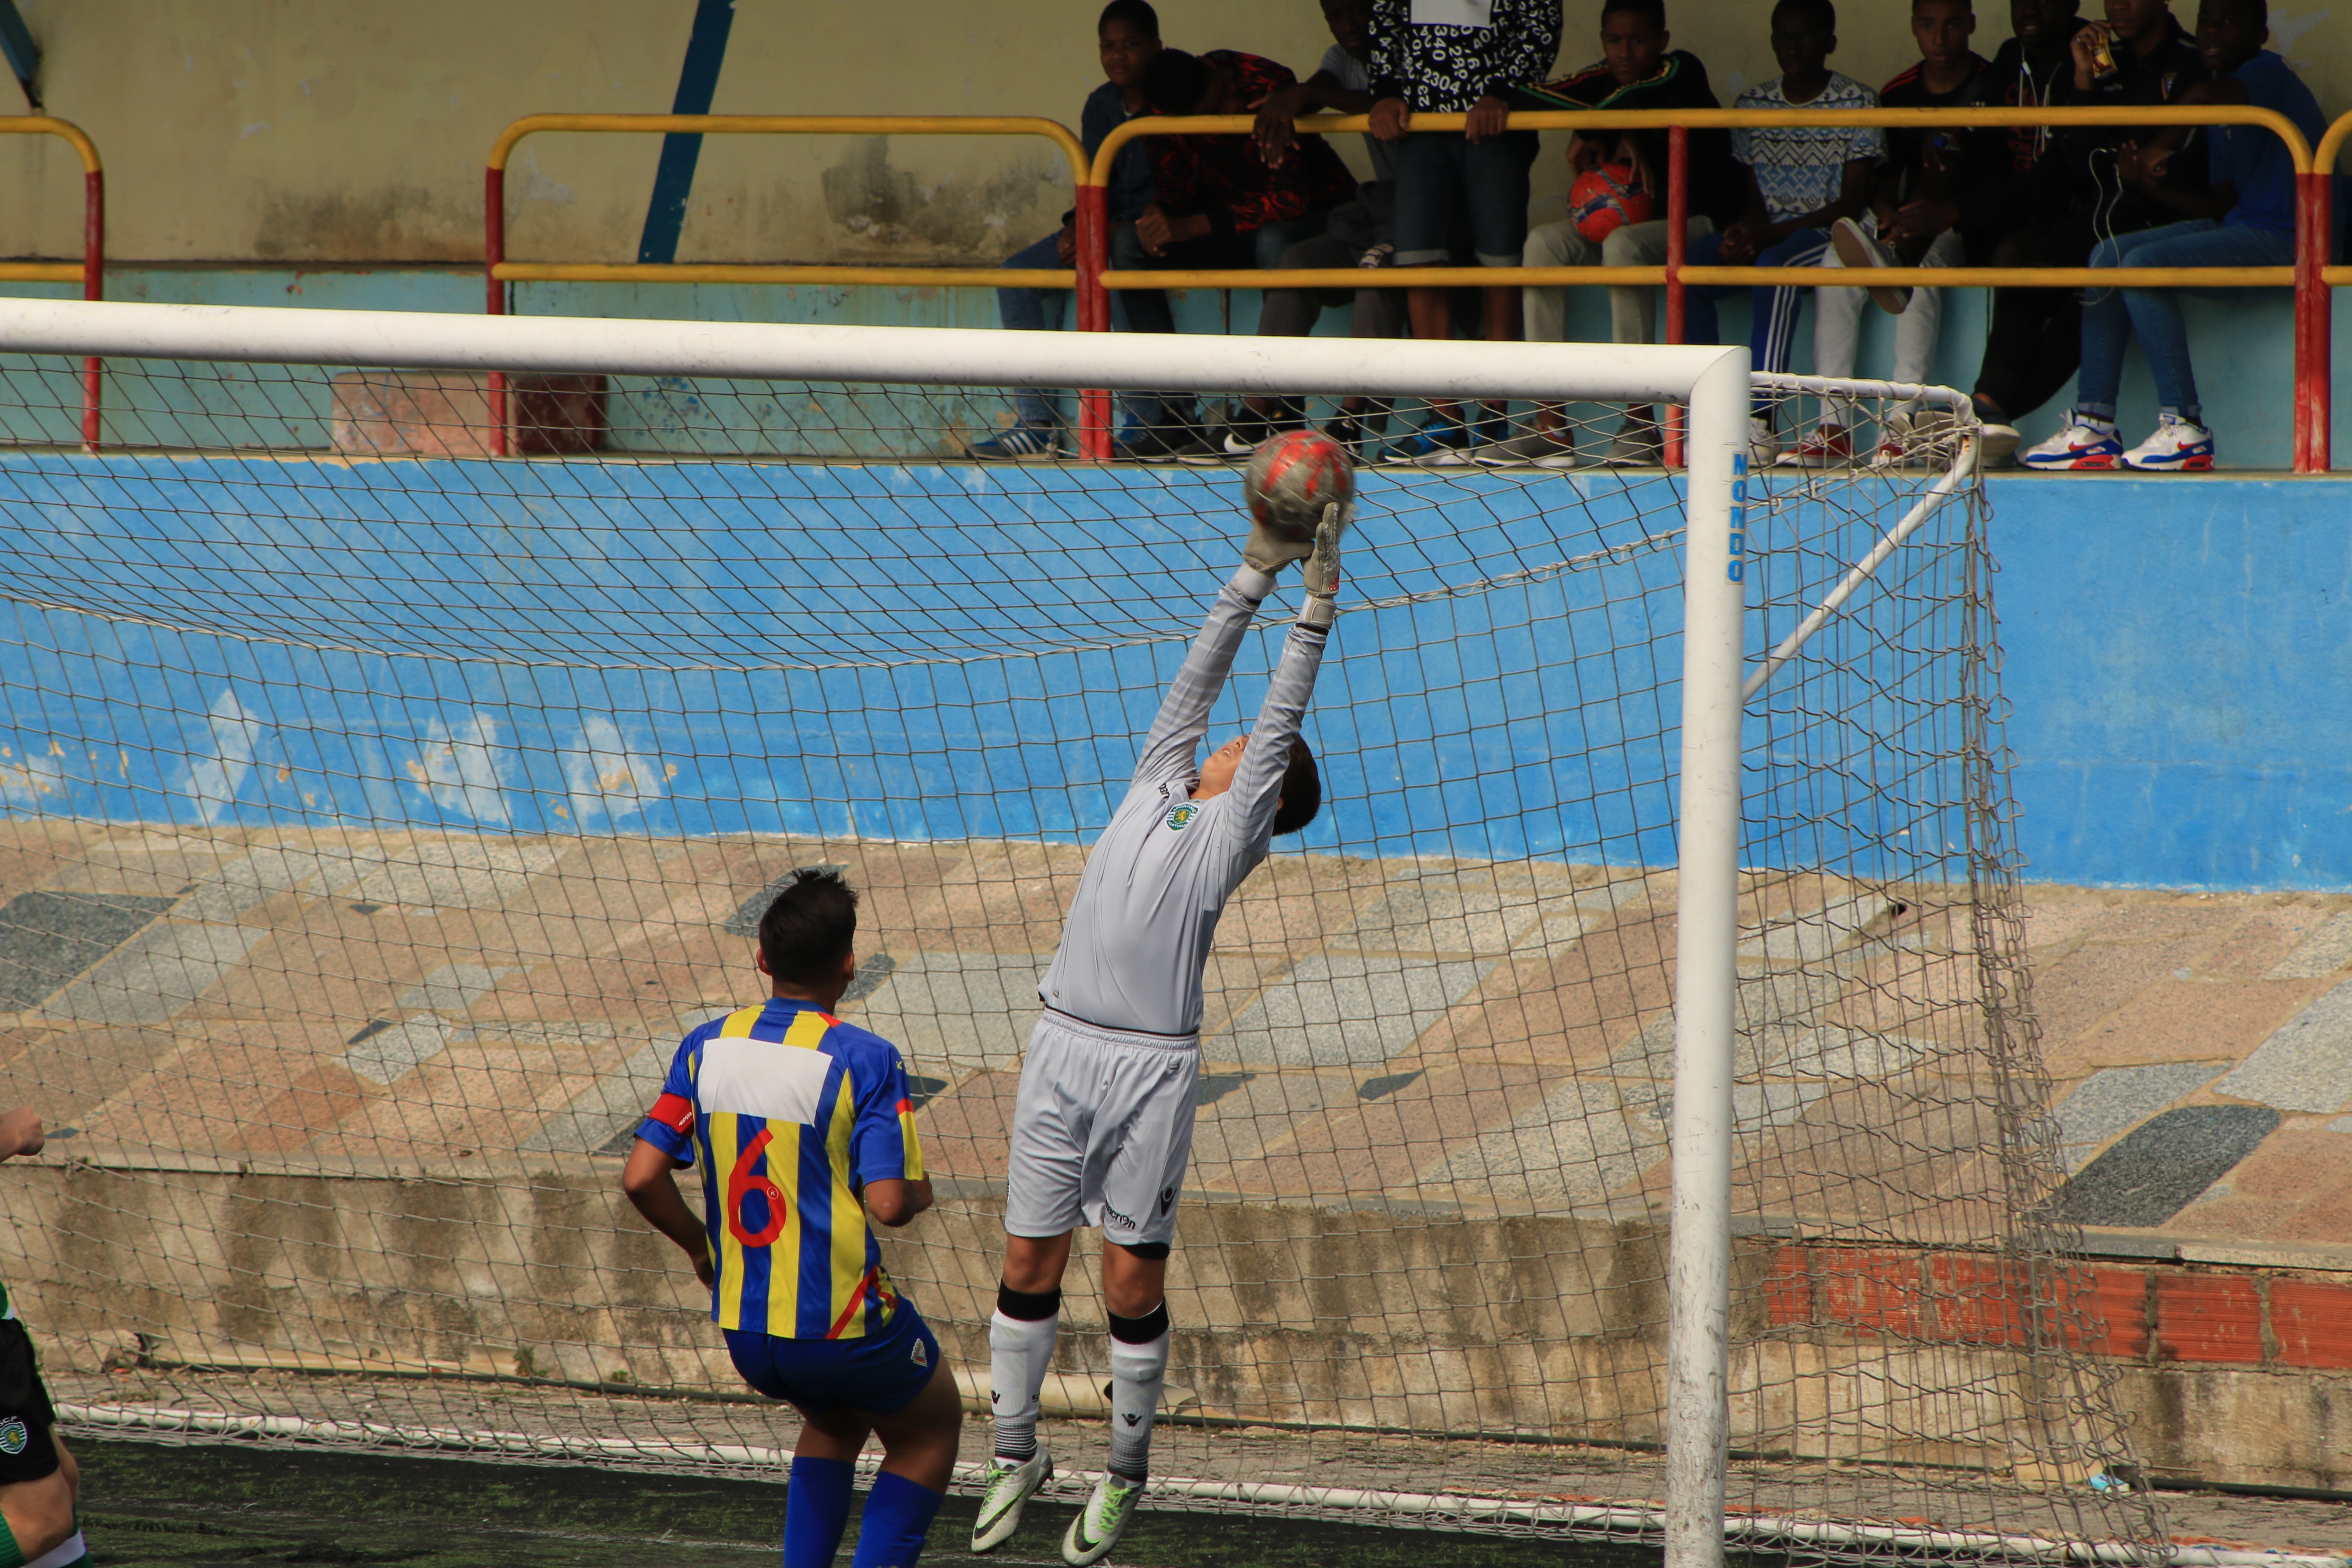
game, fly, soccer, football, goal, player, arena, sports, attack, volleyball, defense, goalkeeper, ball game, team sport, goalkeepers, football gloves, sport venue, ball over a net games